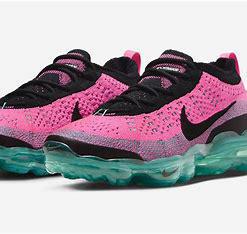
Brand: Nike
Model: Air Vapormax 2023 Flyknit